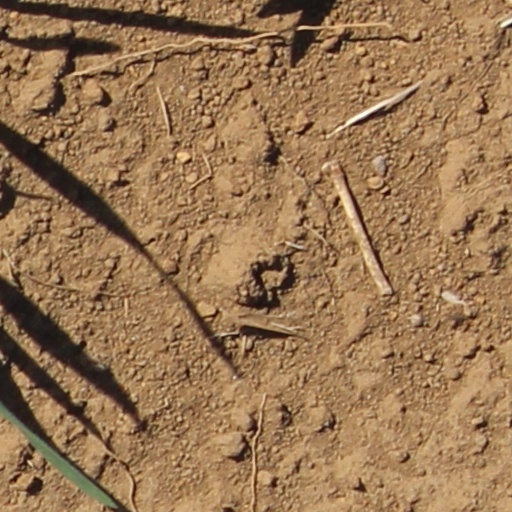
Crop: wheat